Ashbel Green Simonton

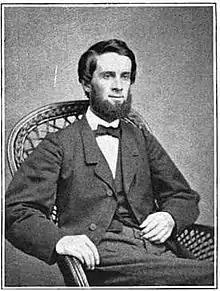
Reverend Ashbel Green Simonton

Ashbel Green Simonton (January 20, 1833 – December 9, 1867) was an American Presbyterian minister, and the first missionary to settle a Protestant church in Brazil, Igreja Presbiteriana do Brasil, which translates as Presbyterian Church of Brazil.